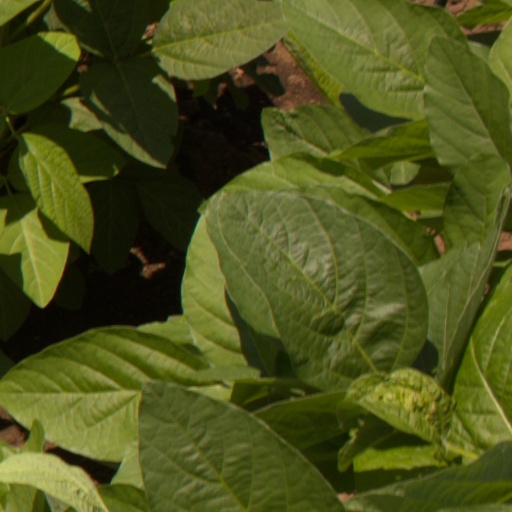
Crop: soybean